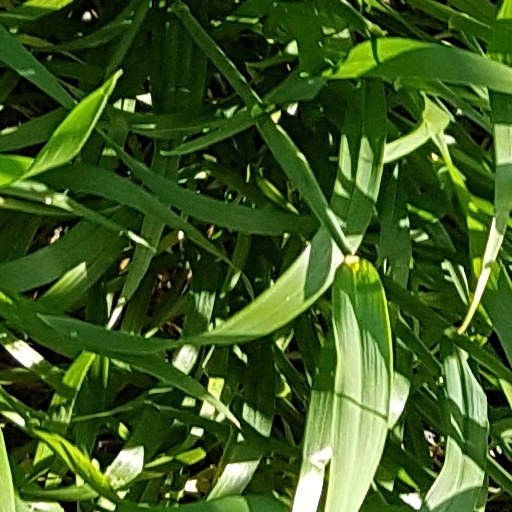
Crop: wheat